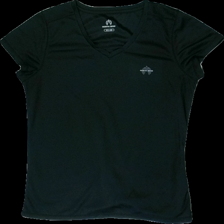
View: front
Type: T-shirt
Category: Ladies
Brand: Not in the list
Brand text on label: north bend
Colors: Black
Material: 100% polyester
Pattern: Logo print
Cut: Regular
Size: 42
Season: All
Trend: Sports
Price range: <50
Recommended usage: Reuse